Singles (1992 film)

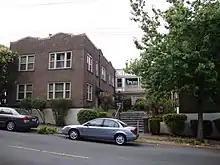
The apartment building that was used as the main set for "Singles".

Most of Matt Dillon's wardrobe in the movie actually belonged to Pearl Jam bassist Jeff Ament. During the making of the film, Ament produced a list of song titles for the fictional band, Citizen Dick. Chris Cornell took it as a challenge to write songs for the film using those titles, and "Spoonman" was one of them. An early acoustic version of the song was created and can be heard in the background during a scene of the film. Citizen Dick's song "Touch Me, I'm Dick" is a parody of the song "Touch Me, I'm Sick" by the Seattle band Mudhoney. On the inside cover photo of the , there is a Citizen Dick CD with the track listing on the CD itself. One of the songs is called "Louder Than Larry (Steiner)", a wordplay on the Soundgarden album, "Louder Than Love".